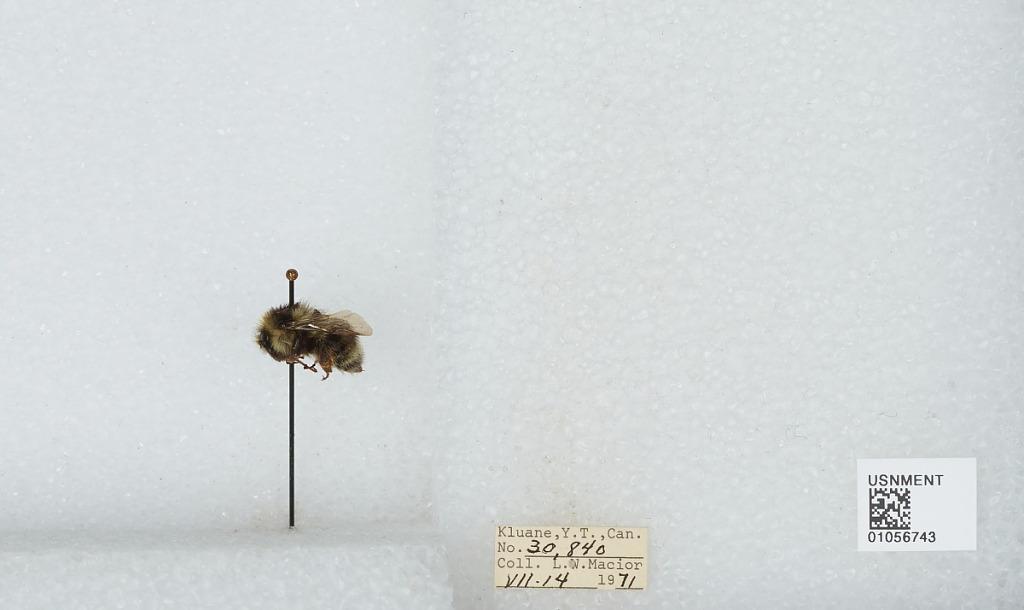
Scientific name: Bombus bifarius nearcticus
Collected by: L. Macior
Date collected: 1971-7-14
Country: Canada
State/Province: Yukon Territory
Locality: Kluane
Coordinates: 60.75, -139.5